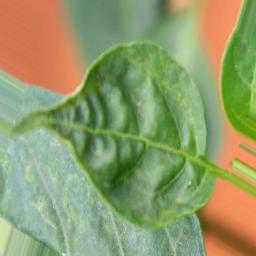
Label: mites_and_trips